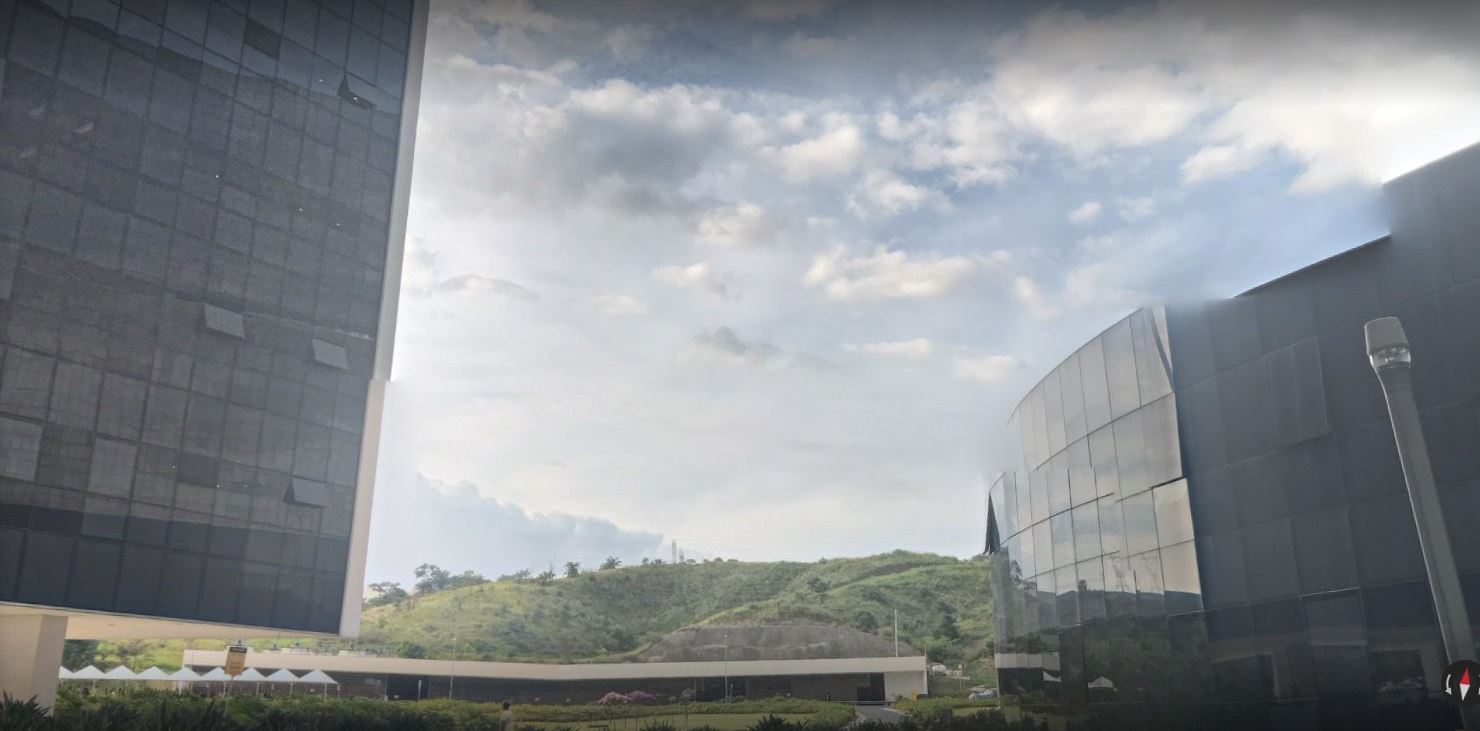
Fire: no
Smoke: no